Trailer (vehicle)

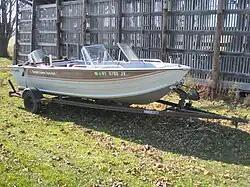
Lowe Boats Sea Nymph recreational fishing boat on a boat trailer

Both stock trailers and horse trailers range in size from small units capable of holding one to three animals, able to be pulled by a pickup truck, SUV or even a quad bike; to large semi-trailers that can haul a significant number of animals.